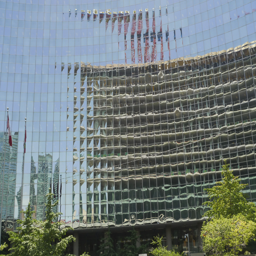
reflection of ongoing construction work in the facade